Sinemurian

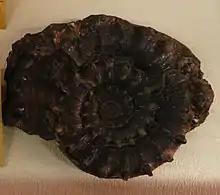
"Eteoderoceras armatum", a Sinemurian ammonite

The top of the Sinemurian (the base of the Pliensbachian) is at the first appearances of the ammonite species "Bifericeras donovani" and ammonite genus "Apoderoceras".